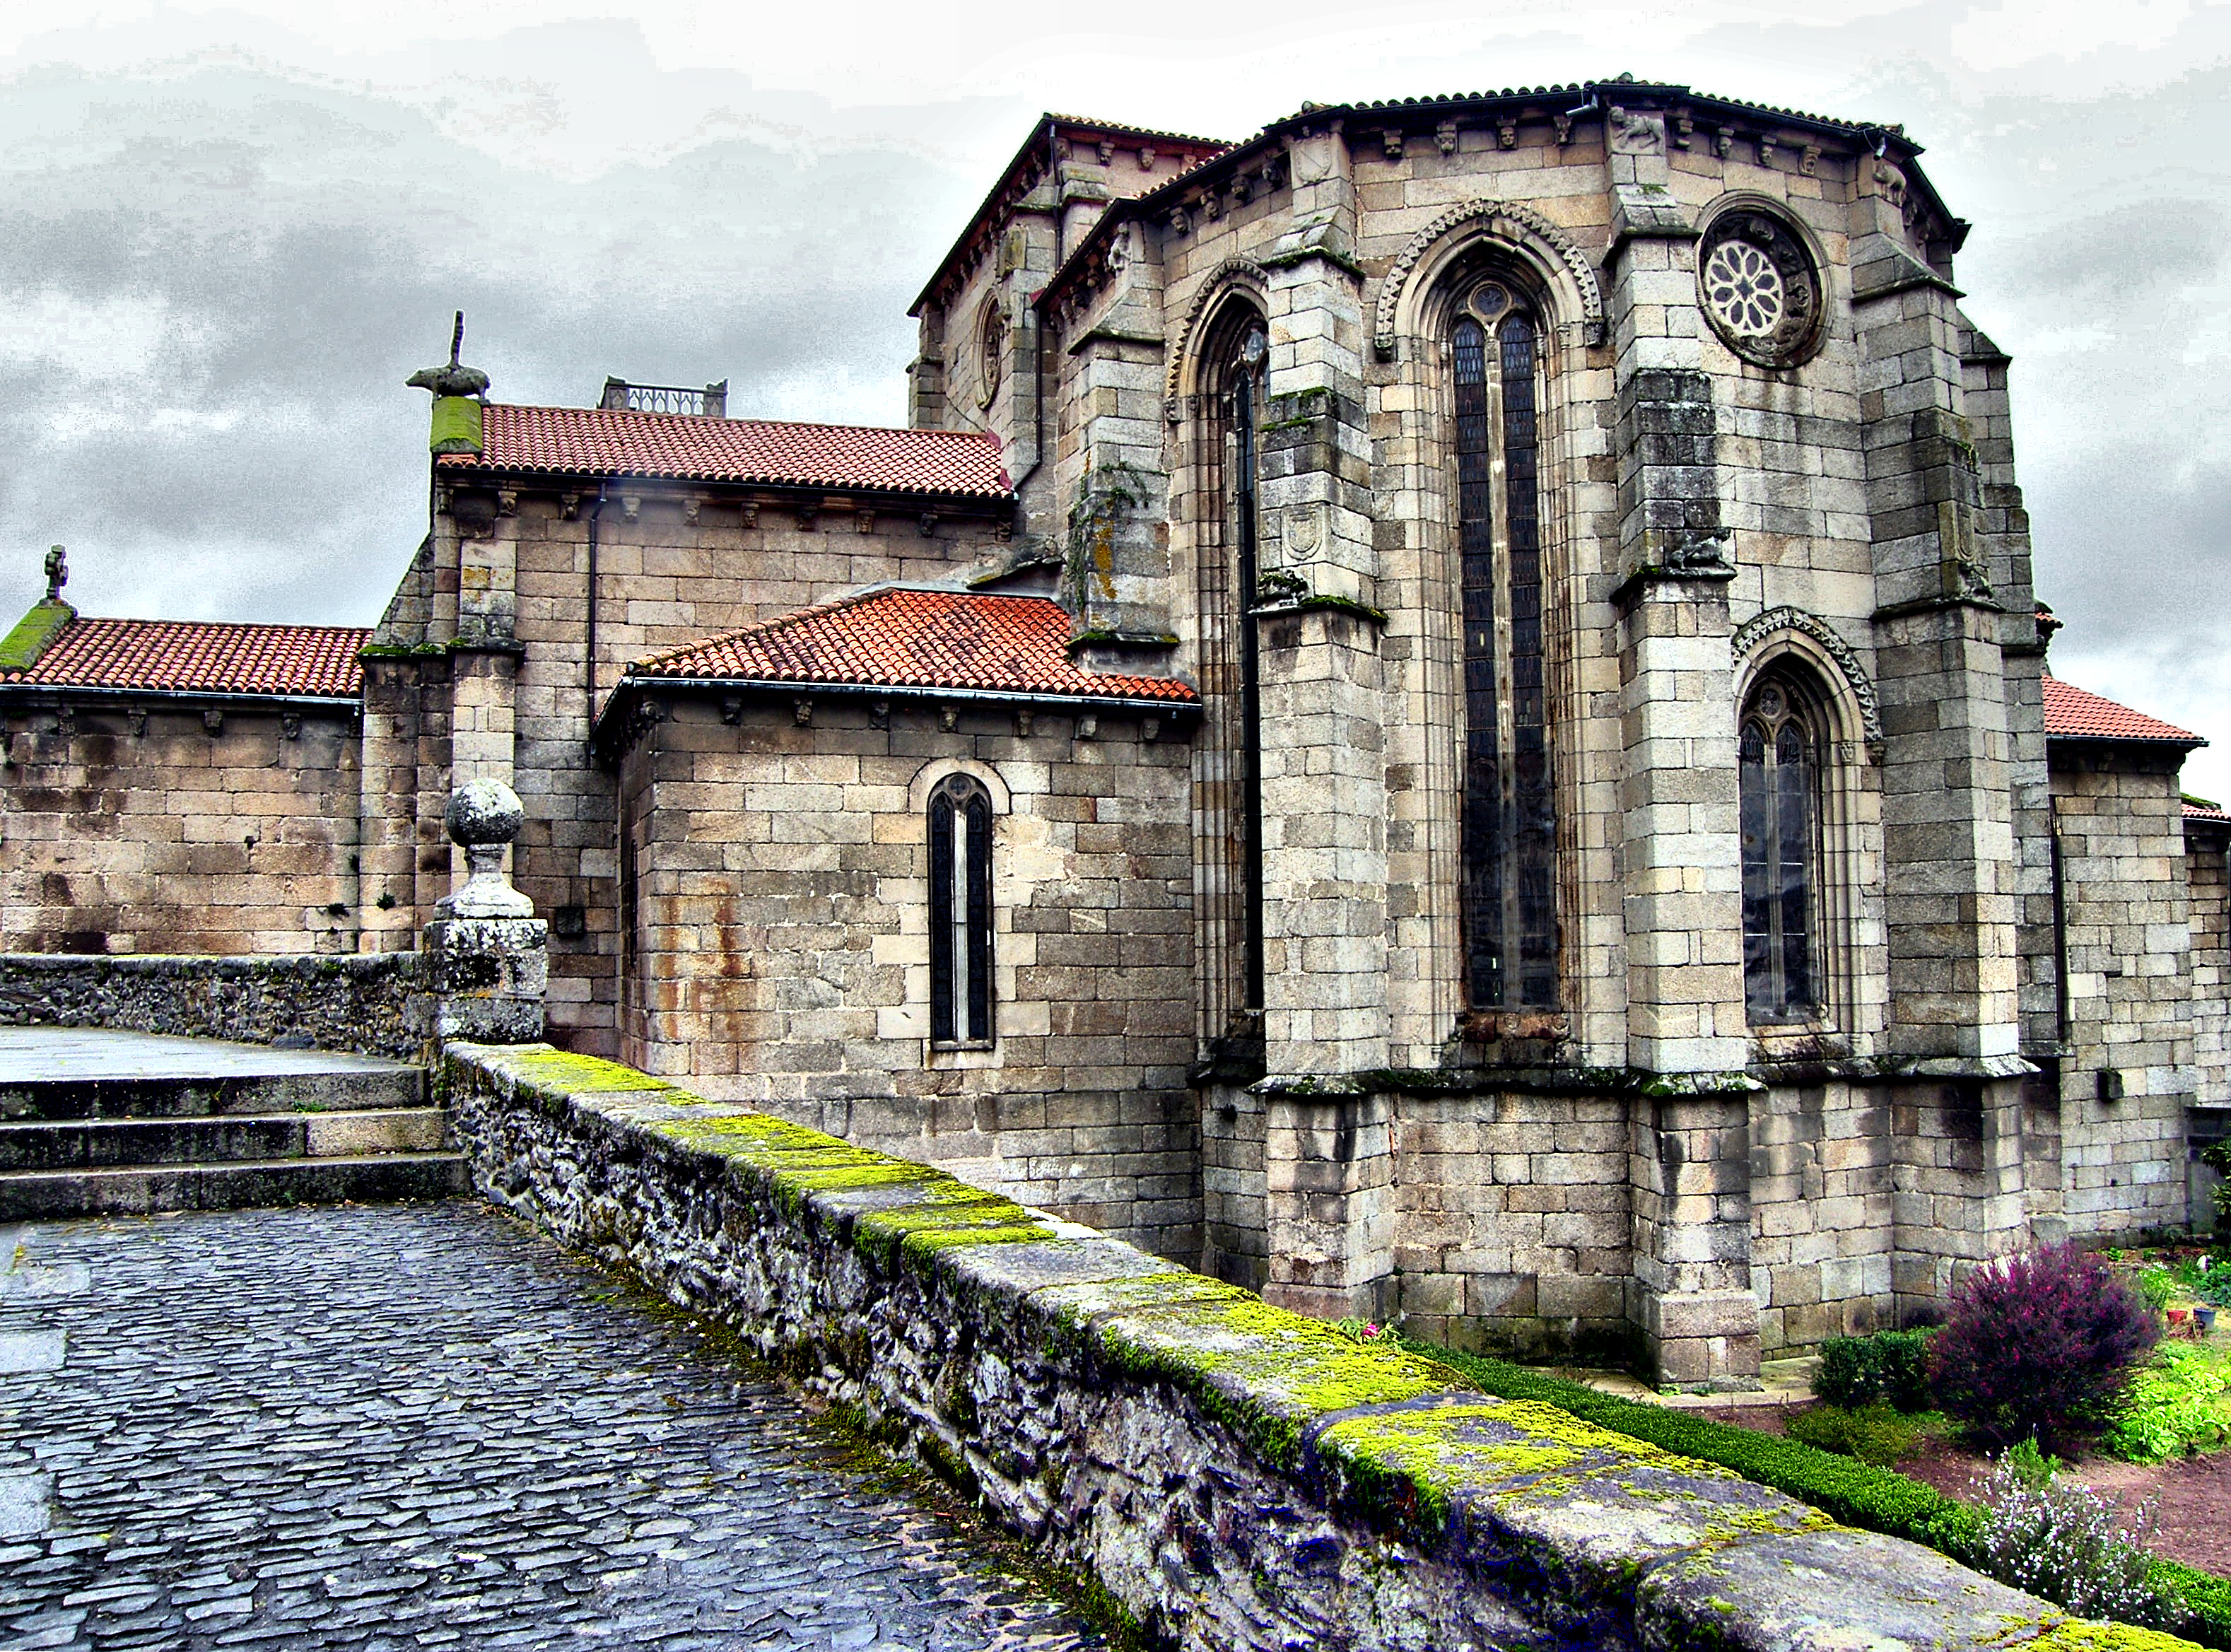
rock, architecture, house, town, building, chateau, wall, stone, europe, landmark, facade, church, fortification, tourism, waterway, place of worship, spain, espagne, ruins, monastery, europa, iglesia, espaa, galicia, piedra, acorua, lacorua, espanha, abbey, estate, pedra, moat, corua, galiza, igrexa, corunna, galice, betanzos, lacorogne, provinciacorua, ancient history